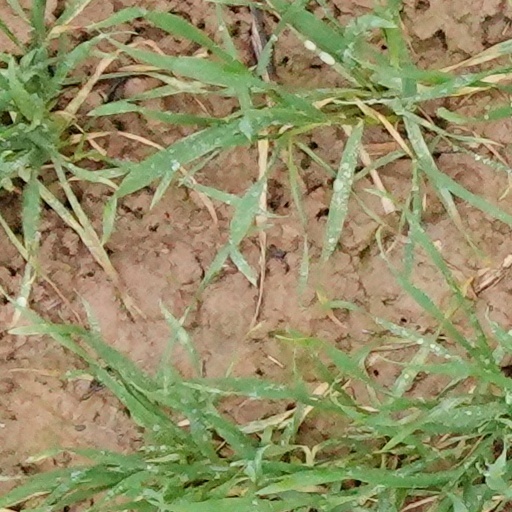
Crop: wheat